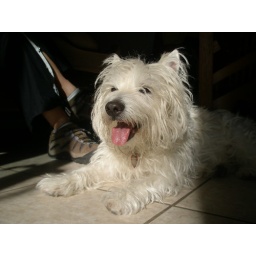
He's pretty dirty in person (at the moment,) but in photos he somehow looks like "GQ Dog."